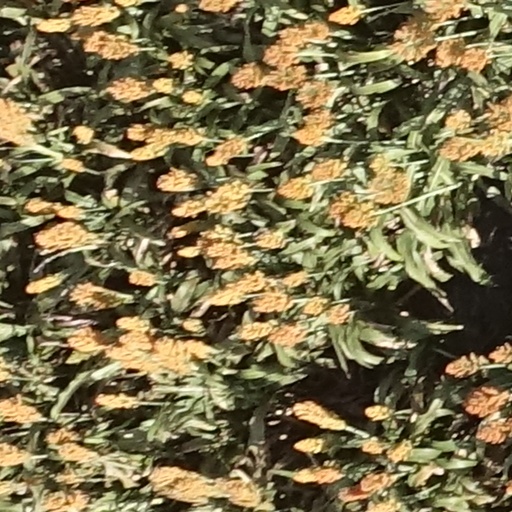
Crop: sorghum